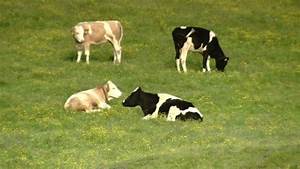
Label: mucca